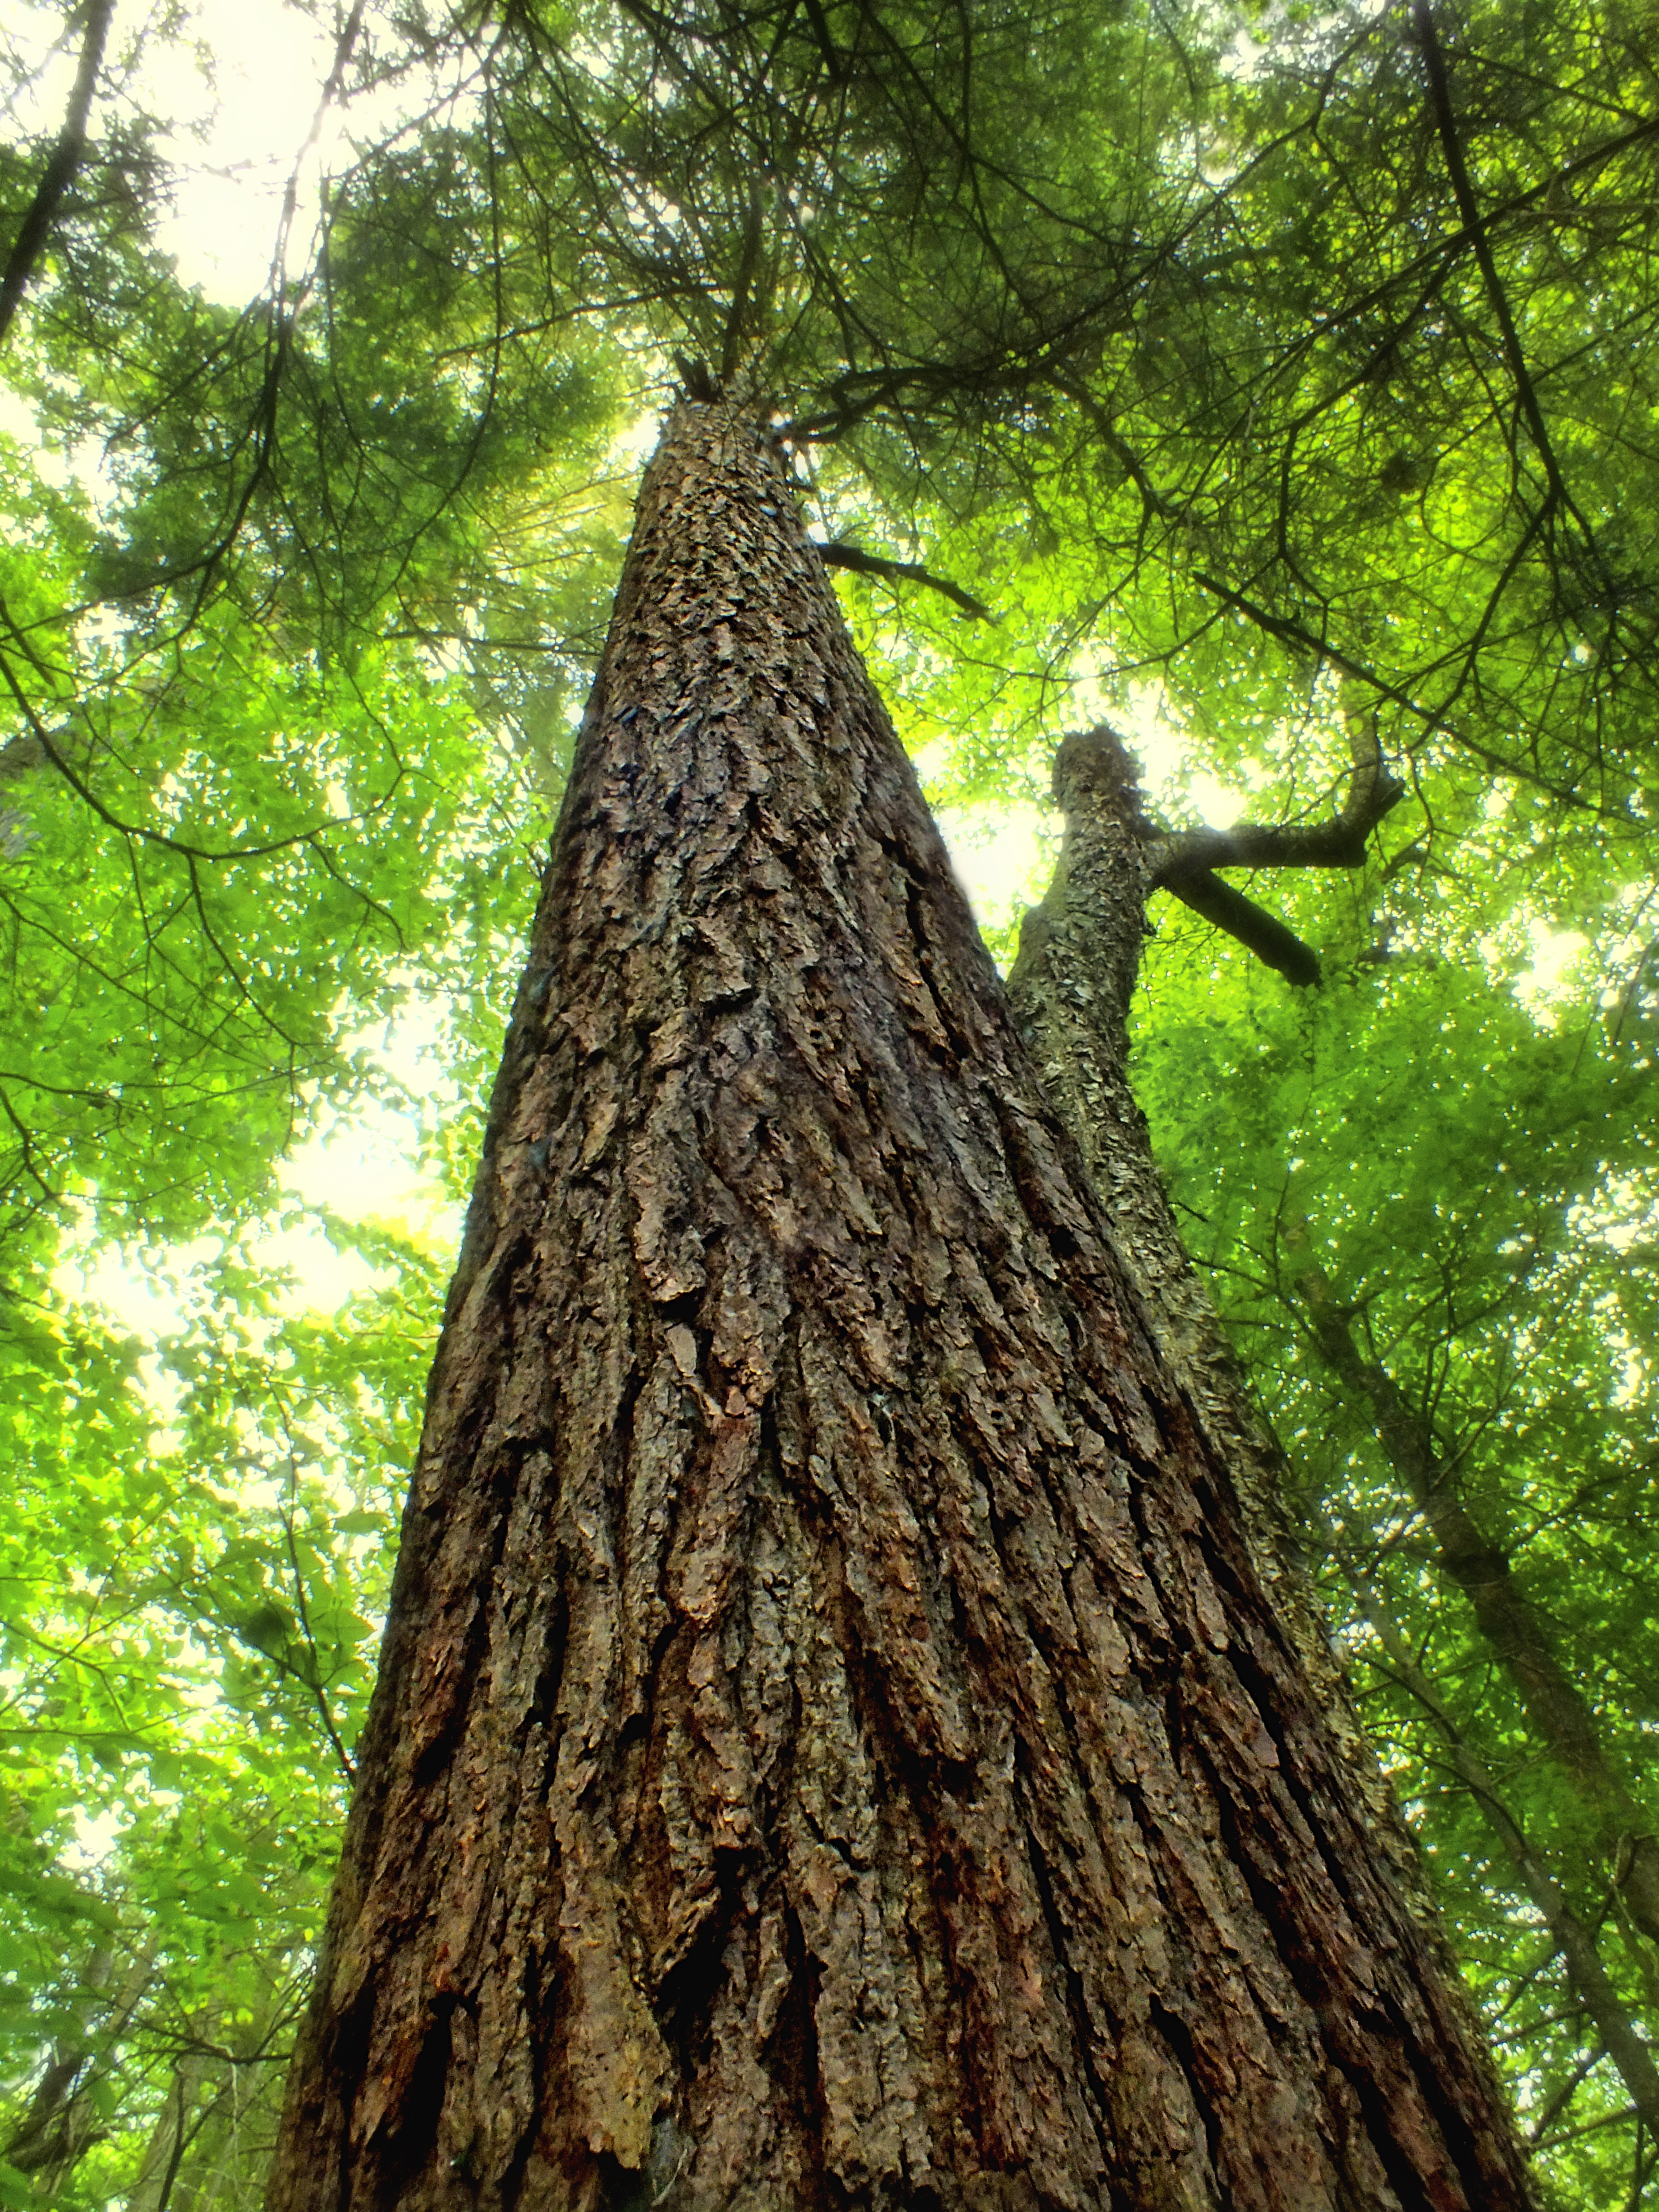
tree, nature, forest, branch, plant, hiking, leaf, trunk, summer, canopy, jungle, trees, creativecommons, coniferous, spruce, rainforest, deciduous, tsugacanadensis, lowlight, pennsylvania, oldgrowthforest, hemlock, easternhemlock, baldeaglestateforest, relictforest, snydercounty, woodland, habitat, ecosystem, old growth forest, natural environment, woody plant